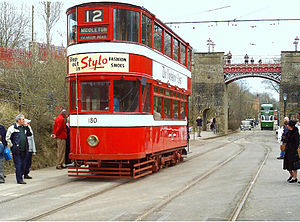
National Tramway Museum
Sporvogn fra Leeds på National Tramway Museum.
National Tramway Museum er Englands nationale sporvejsmuseum og beliggende i Crich i Derbyshire.